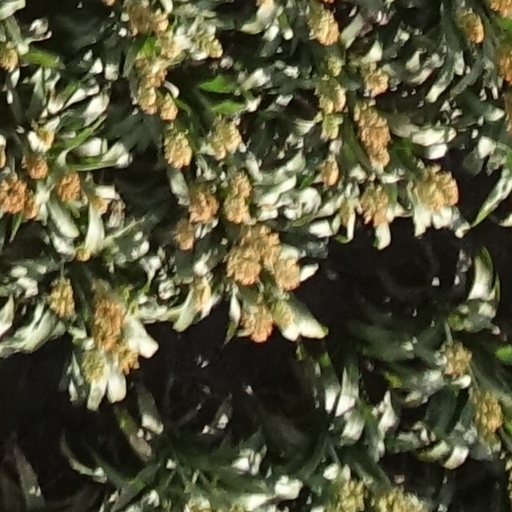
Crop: sorghum